David E. Rowe

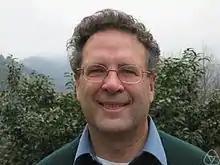
Rowe in Oberwolfach, 2005

David E. Rowe (born August 11, 1950) is an American mathematician and historian. He studied mathematics and the history of science at the University of Oklahoma, and took a second doctorate in history at the Graduate Center of the City University of New York. He served as book review editor, managing editor, and editor of the journal "Historia Mathematica". In 1992, Rowe was appointed Professor of History of Mathematics and Natural Sciences at the Johannes Gutenberg University in Mainz. His research has mainly focused on mathematics in Germany, but in recent years he has been concerned with Albert Einstein's general theory of relativity and the broader cultural and political impact of Einstein's ideas. As part of this effort, he and have co-edited a source book entitled "Einstein on Politics: His Private Thoughts and Public Stands on Nationalism, Zionism, War, Peace, and the Bomb", published by Princeton University Press in 2007.